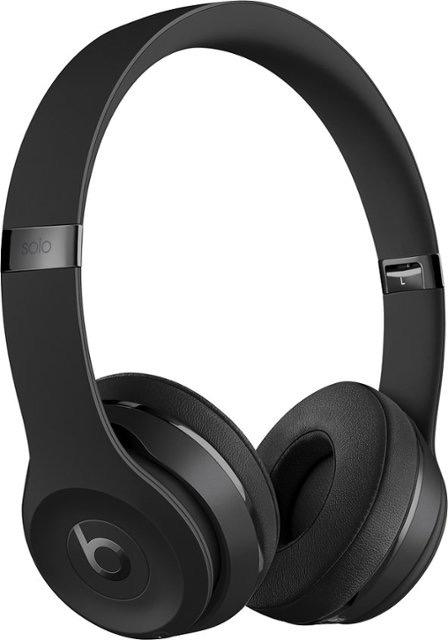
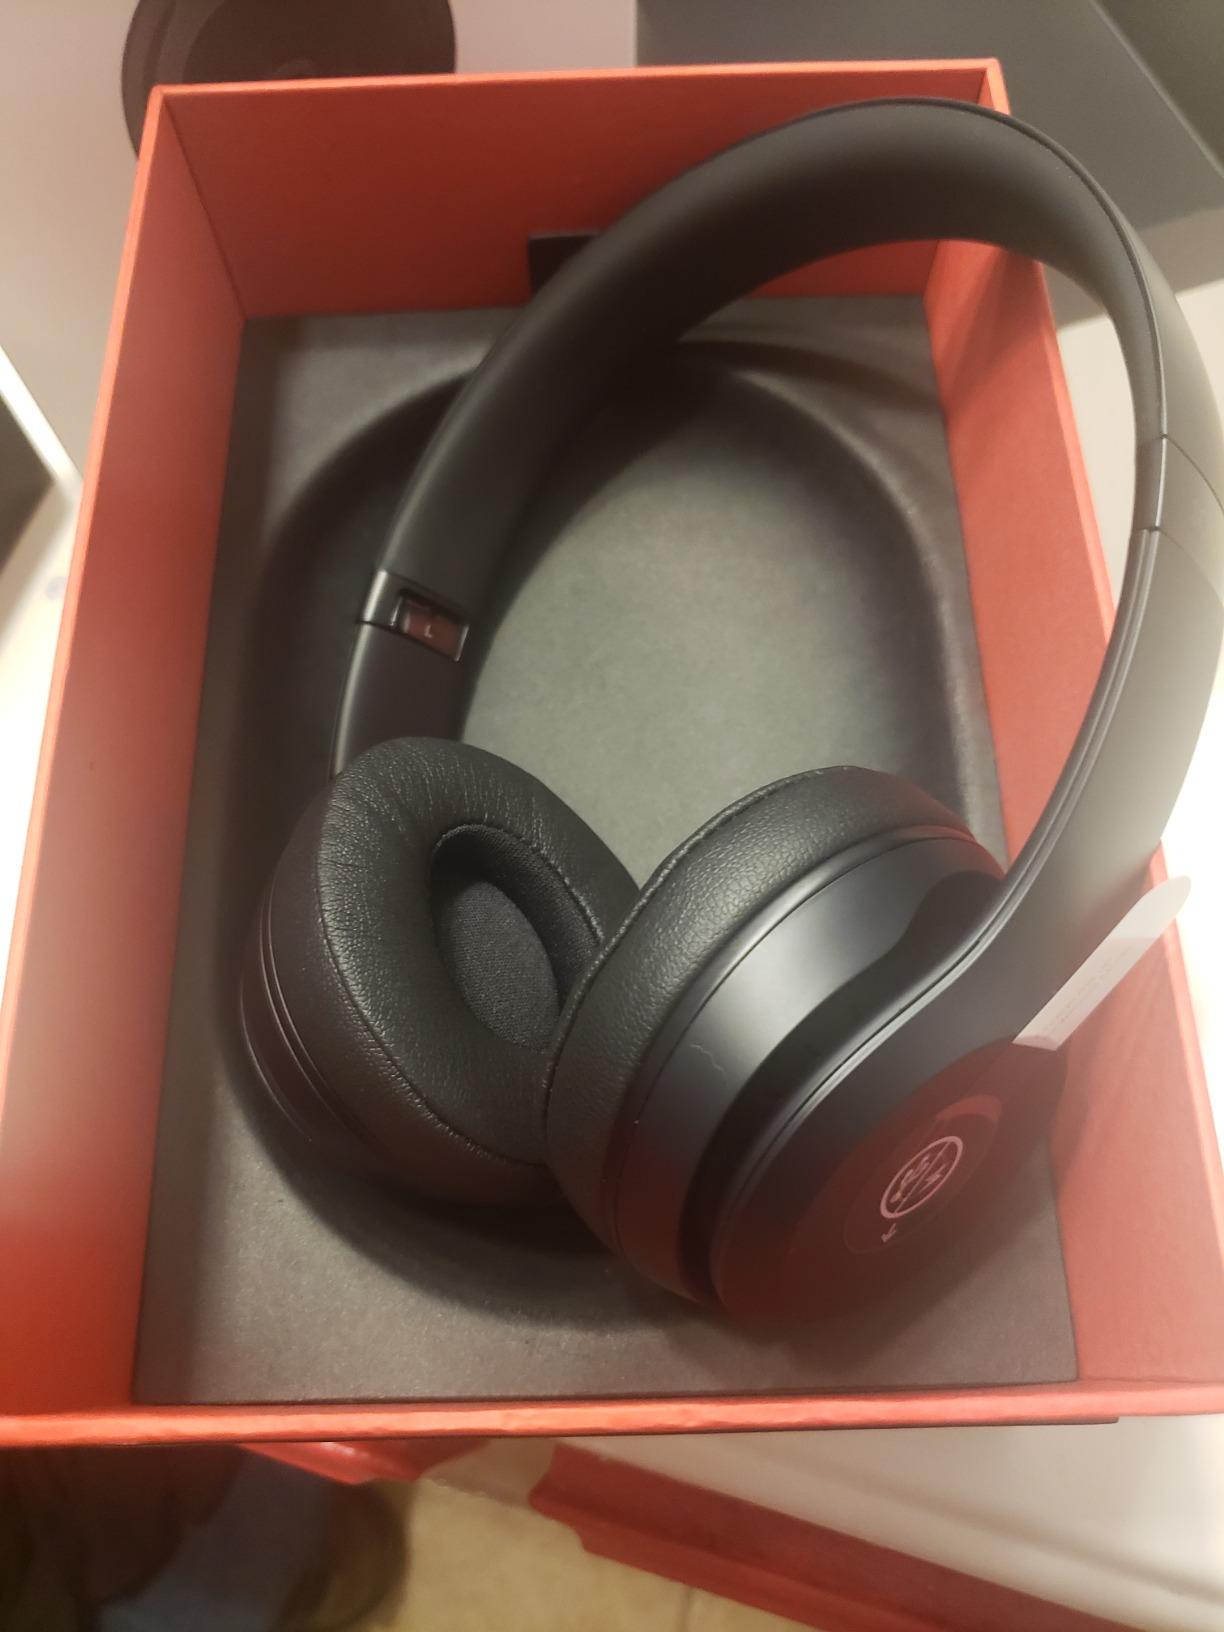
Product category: headphones
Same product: yes